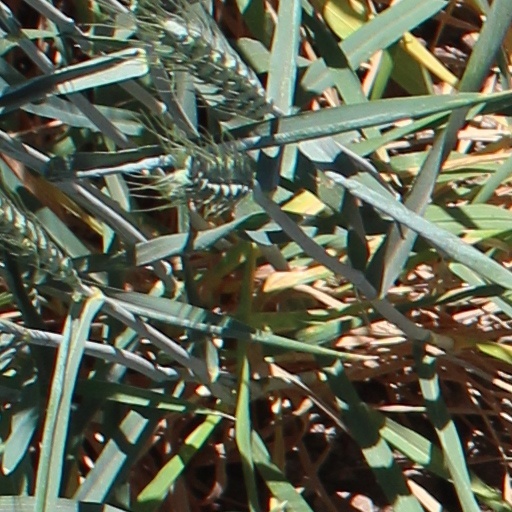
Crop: wheat